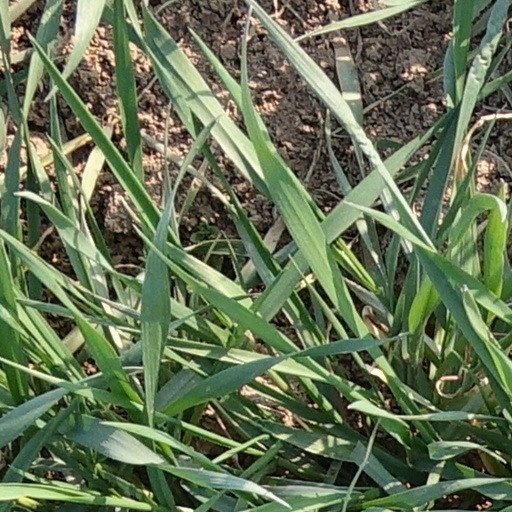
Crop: wheat